Titus Adams

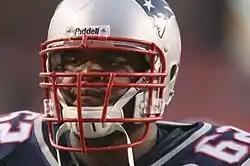
Adams with the New England Patriots in 2009

Titus Adams (born January 28, 1983) is an American former professional football defensive end. He was selected by the New York Jets in the seventh round of the 2006 NFL draft. He played college football at Nebraska.